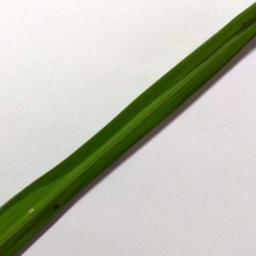
Label: Rice___Brown_Spot